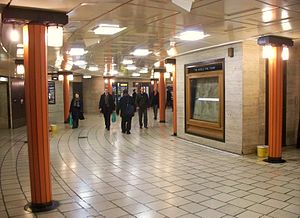
Piccadilly Circus Station / Historie
Den cirkulære stationsforhal under runddelen
Piccadilly Circus Station er en London Underground-station placeret direkte under selve Piccadilly Circus, med indgange i alle hjørner. Stationen er beliggende i takstzone 1 og ligger på Piccadilly line mellem Green Park og Leicester Square og på Bakerloo line mellem Charing Cross og Oxford Circus.